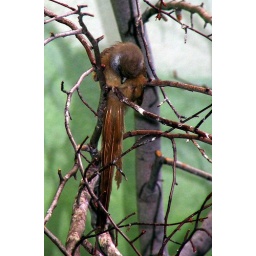
Little nondescript brown birds that sleep like this all the time often in small cozy groups.